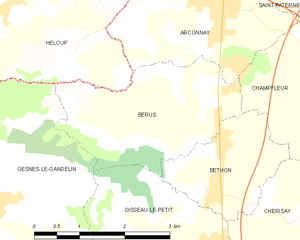
Carte des communes françaises